Charles John Talbot

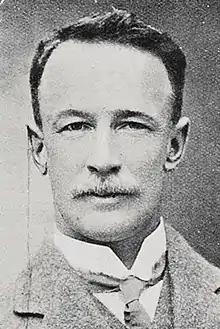
Charles Talbot

Charles John Talbot (1873–1942) was a Liberal Party Member of Parliament in New Zealand.